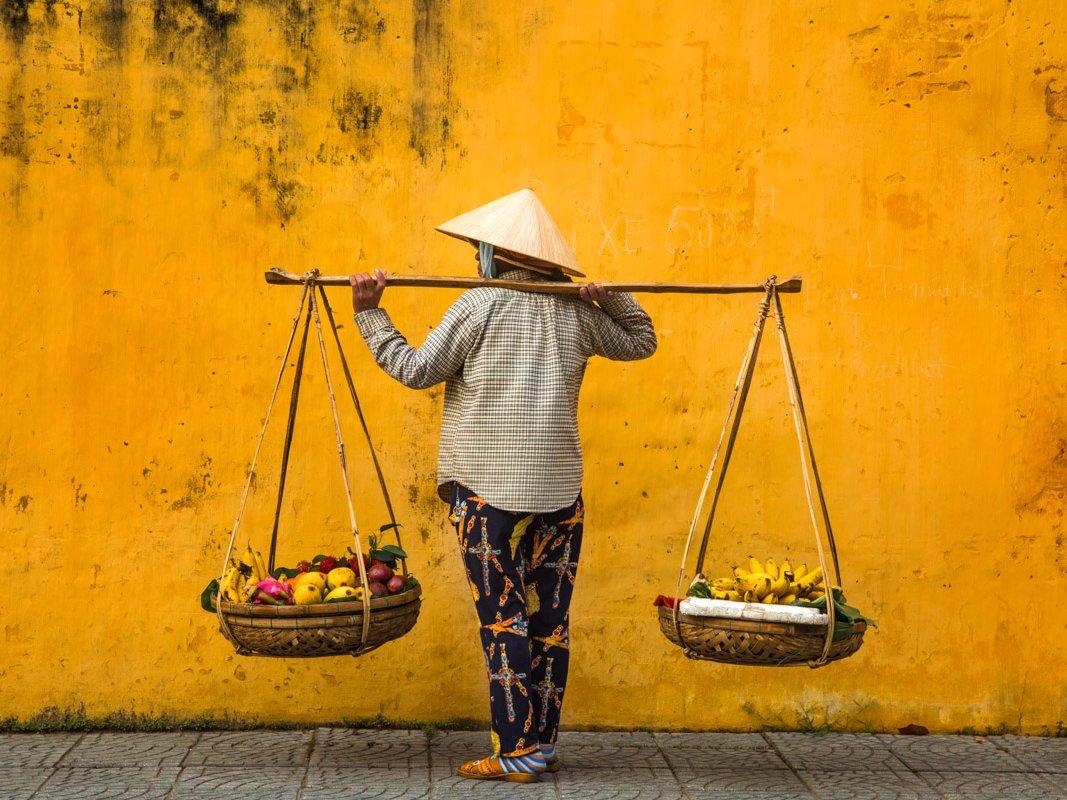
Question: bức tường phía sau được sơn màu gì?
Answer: bức tường phía sau được sơn màu cam